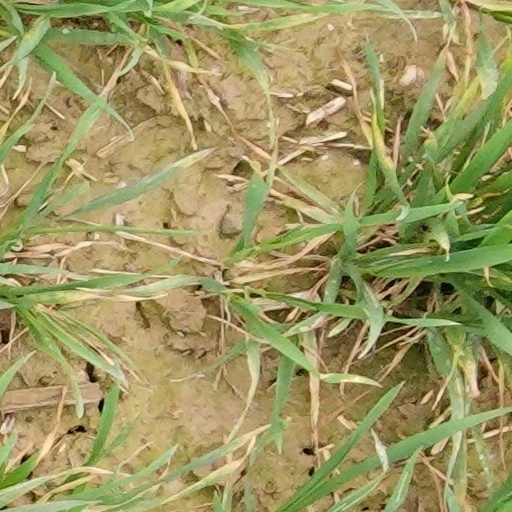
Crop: wheat